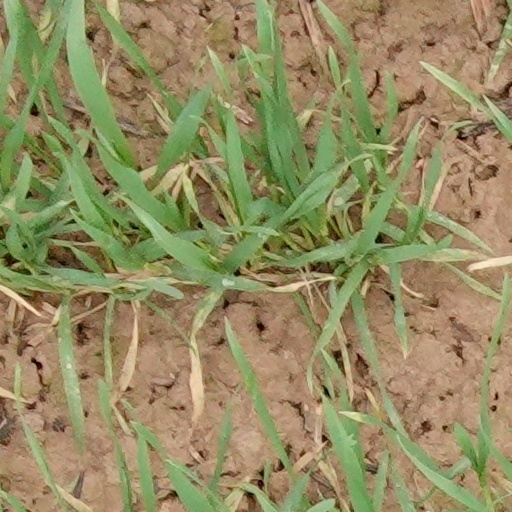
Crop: wheat